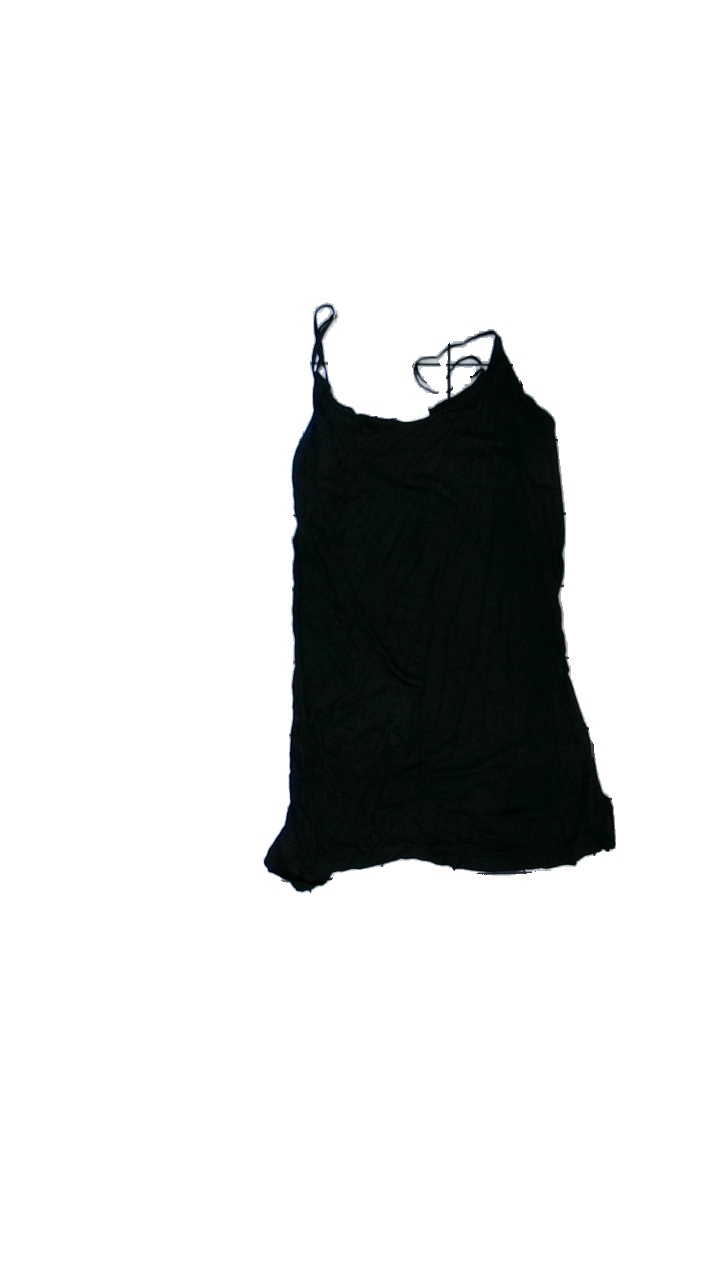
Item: Dress (Ladies)
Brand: H&m
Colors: Black
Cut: Regular, Loose, C-collar
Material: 100% viscose
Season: All
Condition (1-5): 3
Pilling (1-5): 4
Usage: Reuse
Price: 50-100